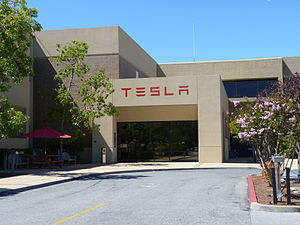
Palo Alto
Indgangen til Tesla Motors hovedkvarter i Palo Alto.
Palo Alto er en by beliggende i Santa Clara County i delstaten Californien, USA. Den har delvis selvstyre, defineret ved byens egen lovgivning. Byens lovgivning er i stor grad uafhængig af nationale love.